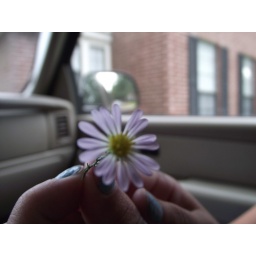
A flower in my sisters hand in the car on Sunday for my Composition project.